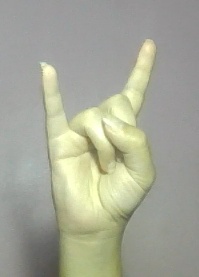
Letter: la